Upland Court

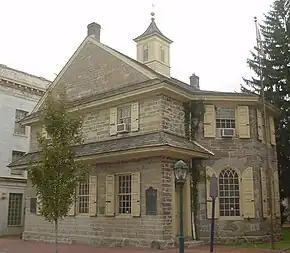
Chester Court House

Upland Court was the governing body of the New Sweden colony following Dutch West India Company annexation from Swedish colonial rule. In 1655, Peter Stuyvesant, governor of the Dutch colony, allowed the colonists to remain an independent Swedish nation through Upland Court, allowing freedom of religion, organization of their own militia, while maintaining their land and trading rights. The court typically met at Upland, now known as Chester, Pennsylvania. This location should not be confused with the current borough of Upland, which adjoins Chester. The Upland Court dealt with legal matters on both sides of the Delaware River.